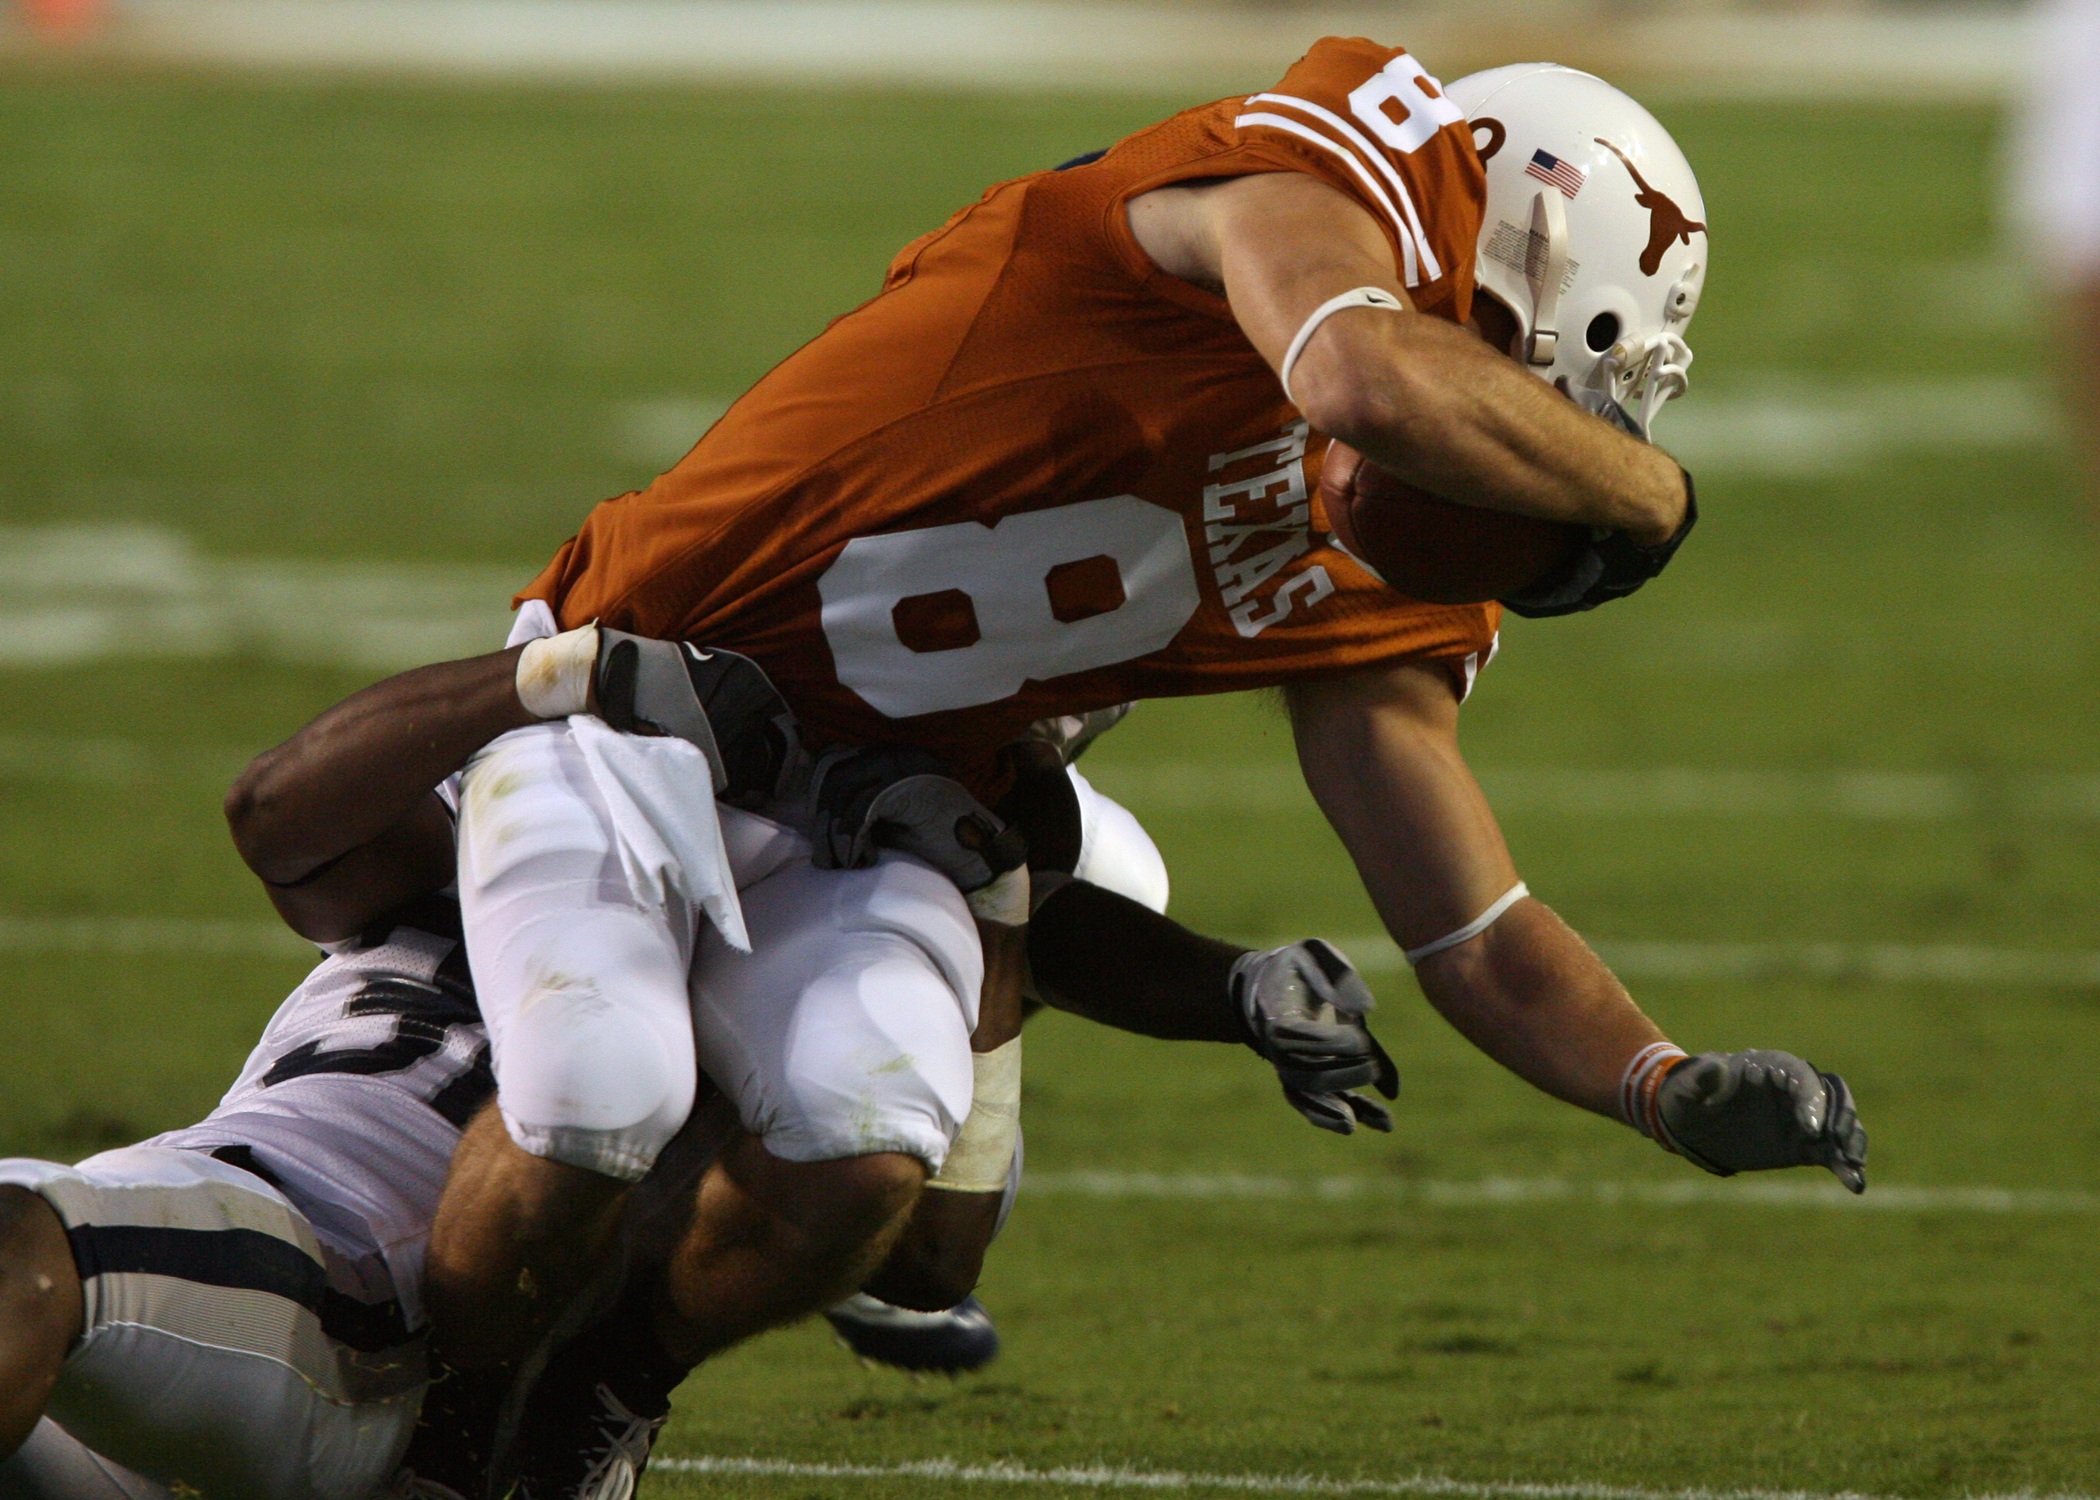
grass, sport, field, male, action, soccer, playing, football, shoulder, player, american, team, american football, sports, determination, helmet, university, ball, uniform, competitive, texas, athlete, texan, pads, tackle, football player, ball carrier, running back, ball game, college football, team sport, gridiron football, rugby football, rugby league, australian rules football